Spire Motorsports

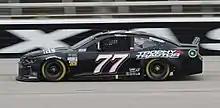
Garrett Smithley driving the 77 at Texas Motor Speedway in 2019

On September 20, 2024, it was announced that LaJoie would move to the Rick Ware Racing No. 51, while Justin Haley would replace him in the No. 7 for the remainder of the 2024 season starting with Kansas, as well as full-time in 2025. On April 23, 2025, Spire Motorsports announced that Childers would be parting ways, effective immediately. The following day, Sparks returned to his former role as crew chief in the No. 7 car while also continuing to be the competition director.